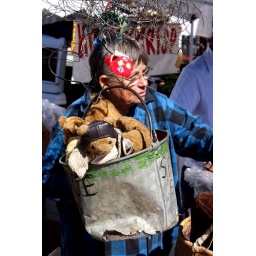
An adventurous pilot bear in flying a bucket. Hahaha. :-)